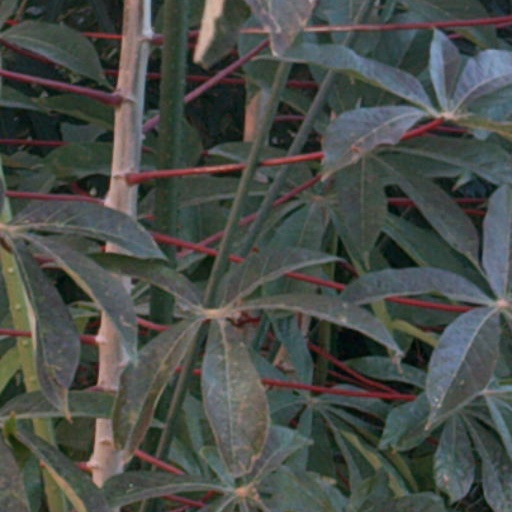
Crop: cassava